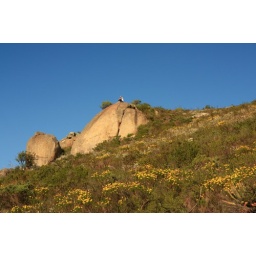
This person reminded me of a rock rabbit basking in the early morning sun